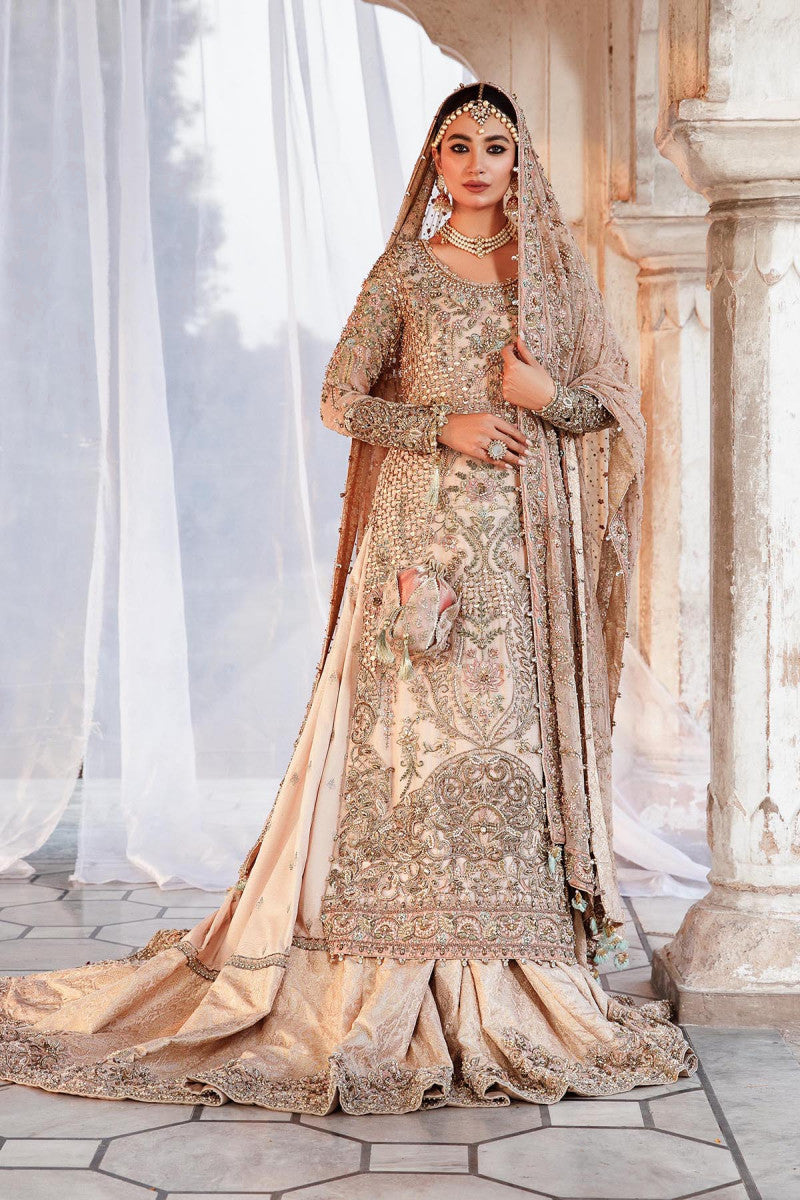
gold silver embroidered net bridal gown